Multidimensional Poverty Index

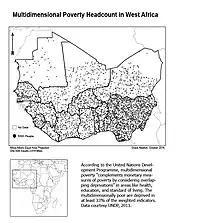
MPI Headcount in West Africa

Multidimensional Poverty Indices typically use the household as their unit of analysis, though this is not an absolute requirement. A household is deprived for a given indicator if they fail to satisfy a given 'cutoff' (e.g. having at least one adult member with at least six years of education). A household is assigned a 'deprivation score' determined by the number of indicators they are deprived in and the 'weights' assigned to those indicators. Each dimension (health, education, standard of living, etc.) is typically given an equal weighting, and each indicator within the dimension is also typically weighted equally. If this household deprivation score exceeds a given threshold (e.g. 1/3) then a household is considered to be 'multiply deprived', or simply 'poor'. The final 'MPI score' (or 'Adjusted Headcount Ratio') is determined by the proportion of households deemed 'poor', multiplied by the average deprivation score of 'poor' households.